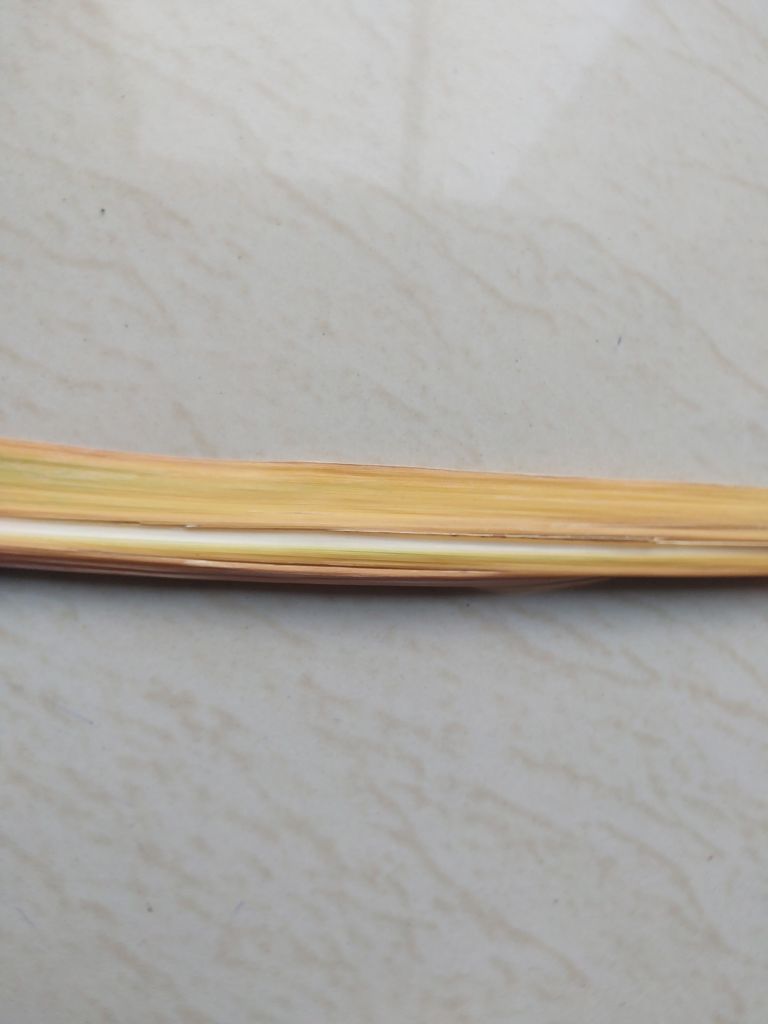
Label: Yellow Leaf